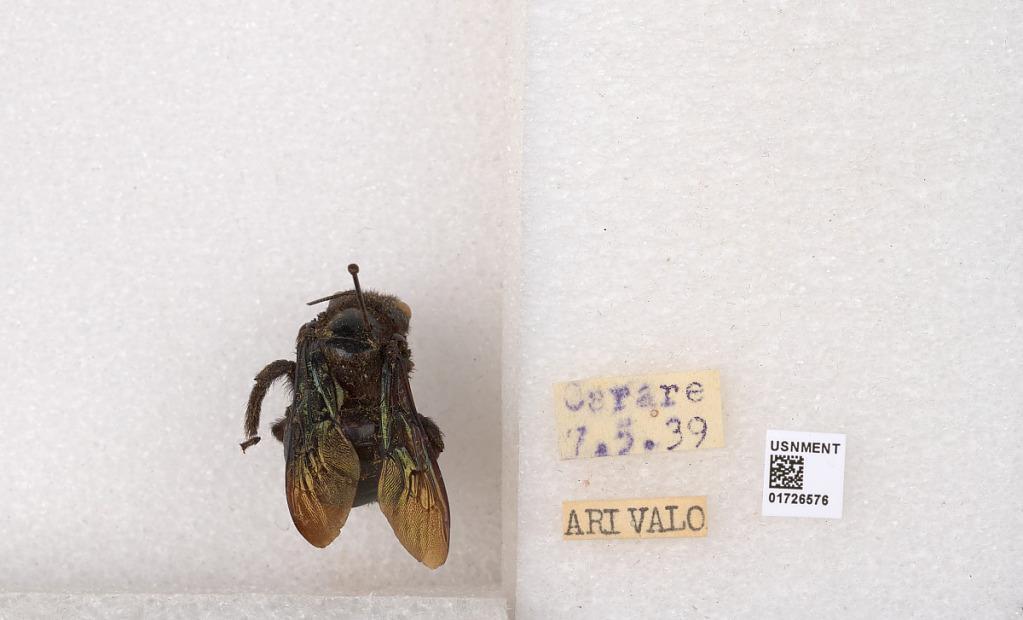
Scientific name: Xylocopa (Neoxylocopa) frontalis (Olivier)
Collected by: Arivalo
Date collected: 1939-5-7
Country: Colombia
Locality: Carare